Xavi (footballer, born 1980)

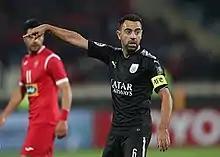
Xavi with Al Sadd, playing against Persepolis in the AFC Champions League, April 2018.

On 21 May 2015, Xavi announced that he would join Qatari club Al Sadd at the end of the 2014–15 season on a three-year contract. According to his agent, the deal would involve him becoming an ambassador for the 2022 FIFA World Cup in Qatar, and also start his coaching qualifications. He made his debut for Al Sadd in a 4–0 win over Mesaimeer on 13 September 2015, assisting in the team's first goal. In the following match, he scored his first goal for the club in a 2–2 draw with Umm Salal. Al Sadd ended the league campaign in third position putting them in a place for the next season's AFC Champions League, the elite club competition of the Asian Football Confederation. Xavi scored three goals during the season. In the Champions League, Al Sadd were knocked out from the qualifying rounds by Emirati side Al Jazira on penalties; Xavi missed his spot kick.